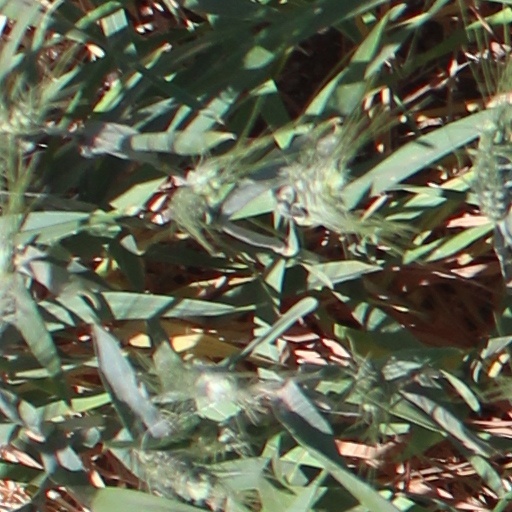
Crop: wheat